Fulbaria railway station

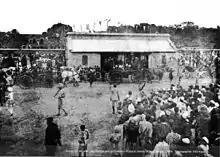
Fulbaria railway station in 1904

In 1885, Dacca State railway built Narayanganj–Bahadurabad Ghat line and opened its part for train service from Dacca (now Old Dhaka) to Narayanganj. In that time Fulbaria railway station was built with other facilities. It was established on the south side of the then main city of Dacca. In the same year, railway connections from Dhaka to Narayanganj and Dhaka to Mymensingh were established. After the partition of India in 1947, Dhaka became the main city and capital of East Bengal. Then the area of Fulbaria became densely populated which became a major obstacle for train movement. As a result, it was planned to move this station. Later, in the late 1950s, the construction of the new central railway station for the province and a new railway line was started on a large scale in the Kamalapur, Shahjahanpur area of Dhaka and it was completed in 1968.